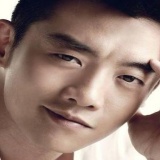
diễn viên Trịnh Khải